Kosi River

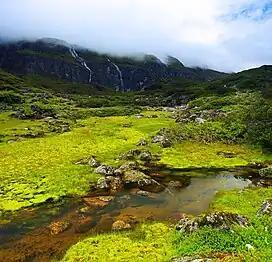
Streams in Barun river valley Nepal – they join and merge into Arun river, another tributary of Koshi river

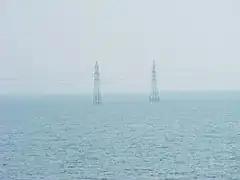
Flooded north Bihar, India

The Kosi River catchment covers six geological and climatic belts varying in altitude from above to comprising the Tibetan plateau, the Himalayas, the Himalayan mid-hill belt, the Mahabharat Range, the Siwalik Hills and the Terai. The Dudh-Koshi sub-basin alone consists of 36 glaciers and 296 glacier lakes.